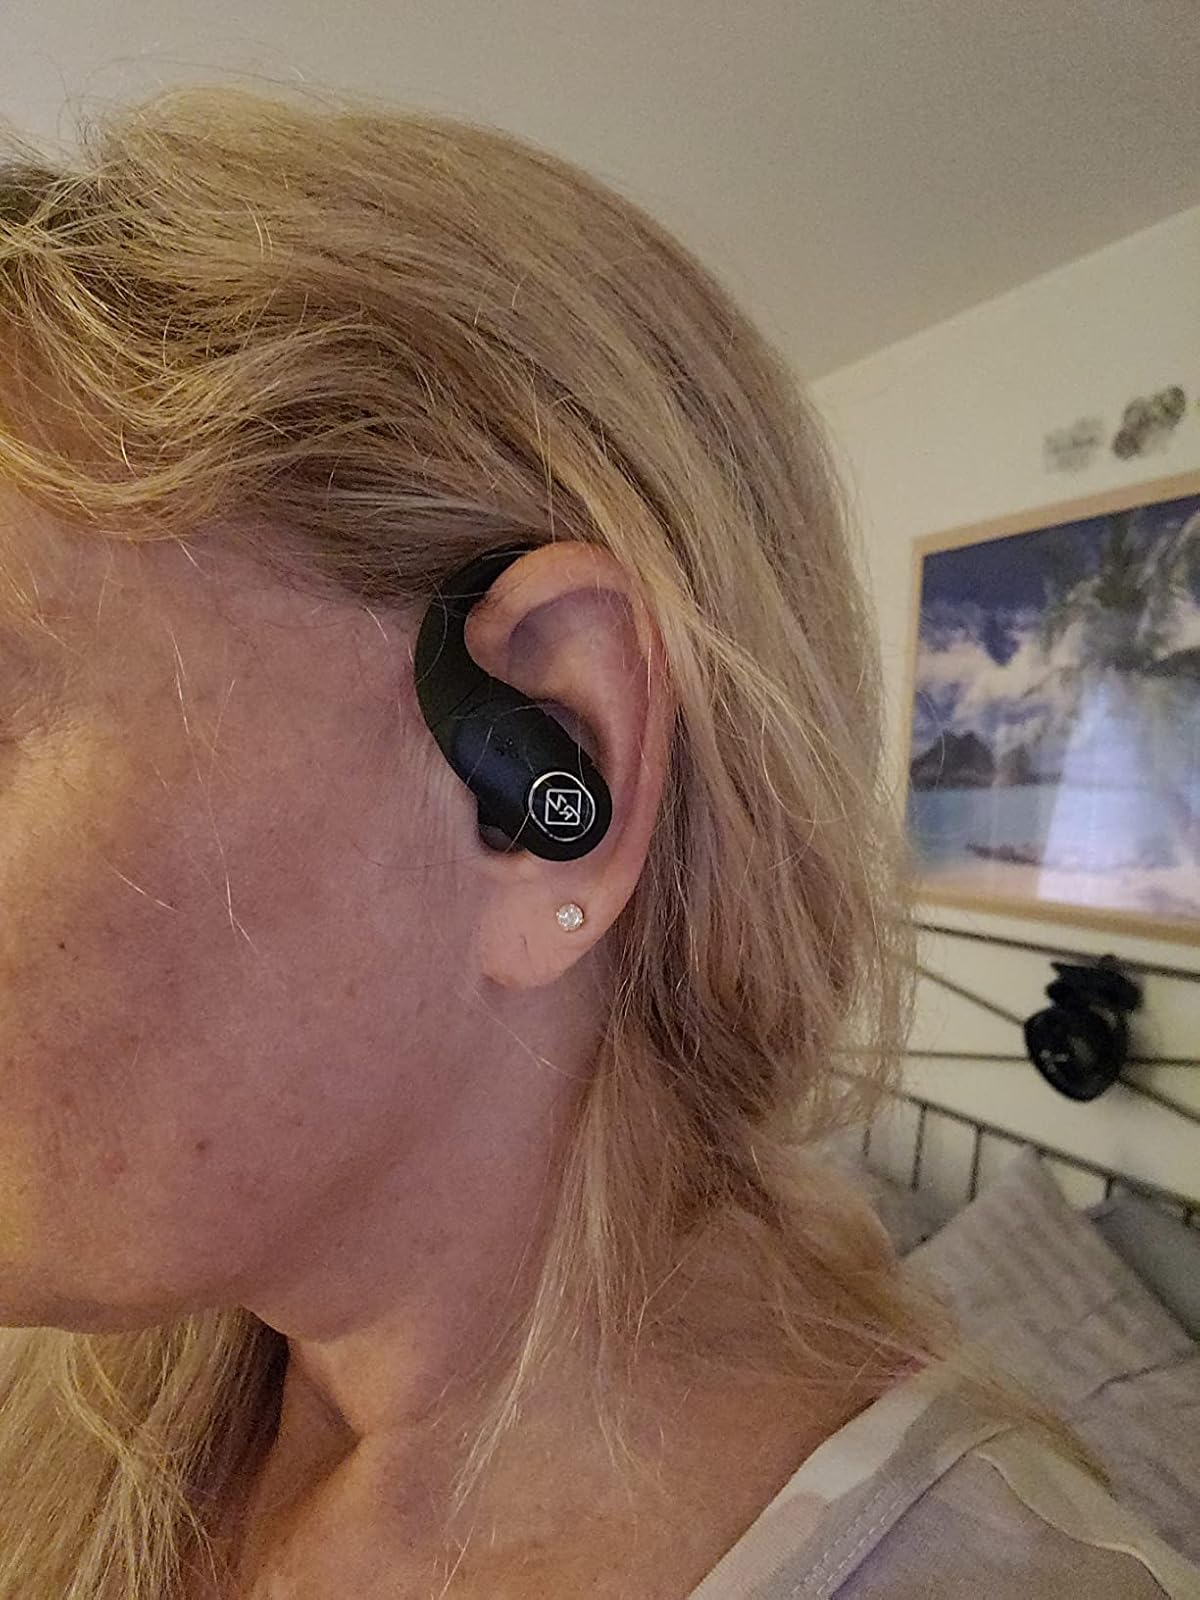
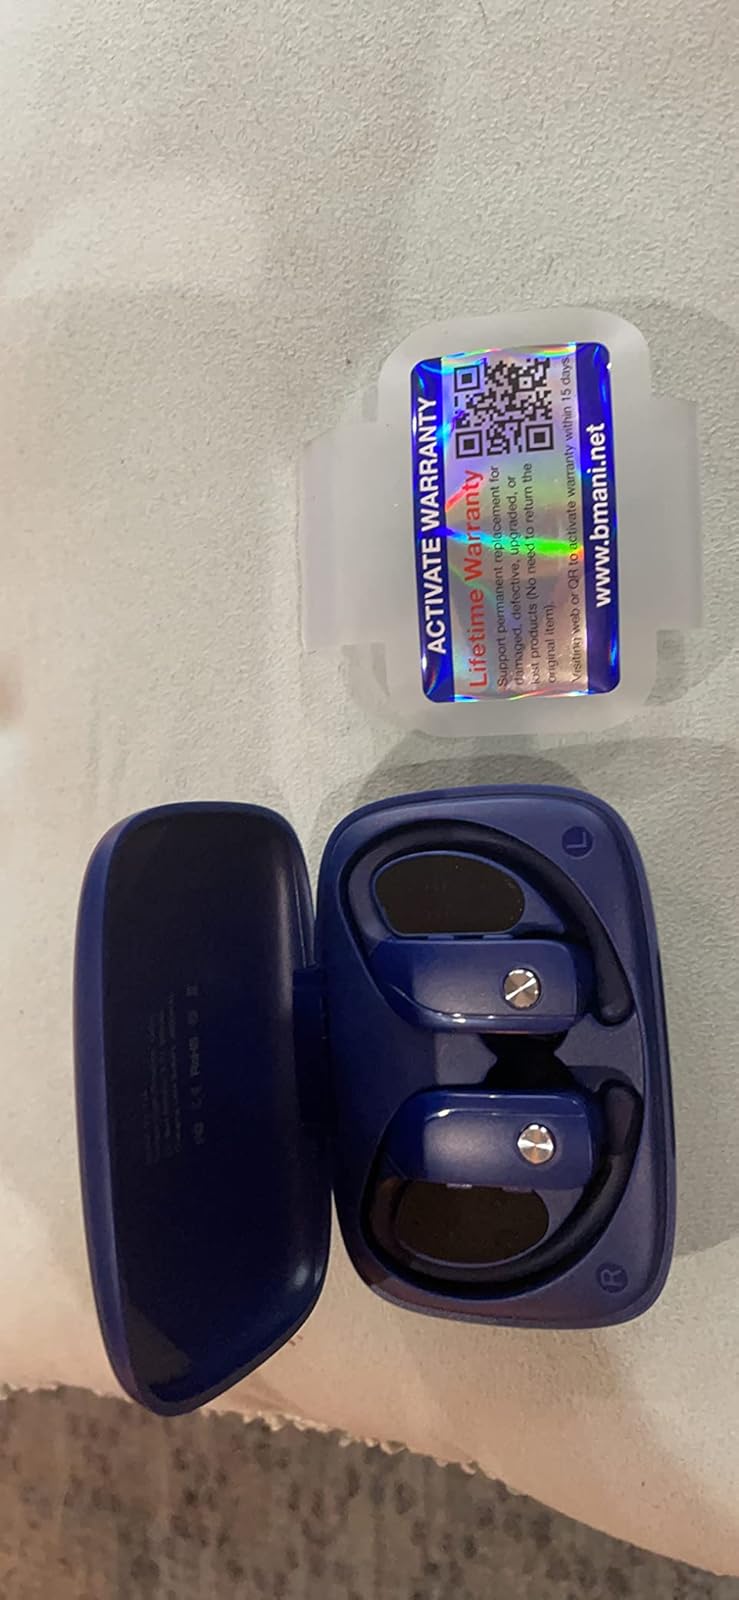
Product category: earbuds
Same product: no